Magnus Johansson (footballer, born 1971)

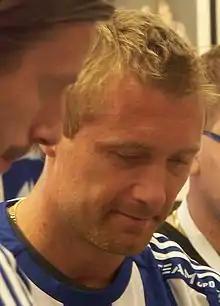
Johansson in 2008

Leif Magnus "Ölme" Johansson (born 10 November 1971) is a Swedish former professional footballer who played as a defender. After playing for IFK Ölme, he joined IFK Göteborg in 1990. He moved to the Dutch club FC Groningen in 1999 before rejoining IFK in 2003. He was a member of the Sweden squad that competed at the 1992 Summer Olympics in Barcelona. He is nicknamed "Ölme" after his first club. He retired after the 2007 season. Johansson earned 1 cap for Sweden